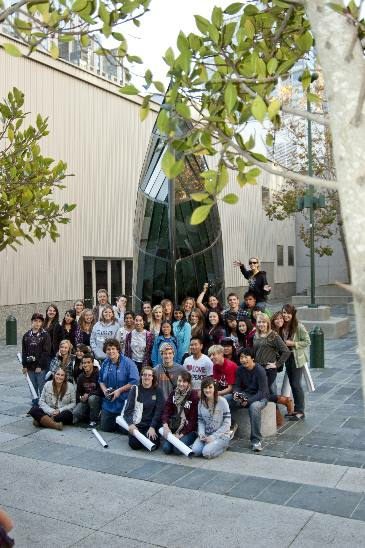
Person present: Yes